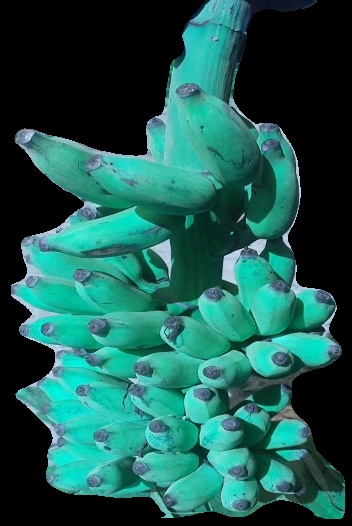
Variety: elakki-bale
Grade: grade3